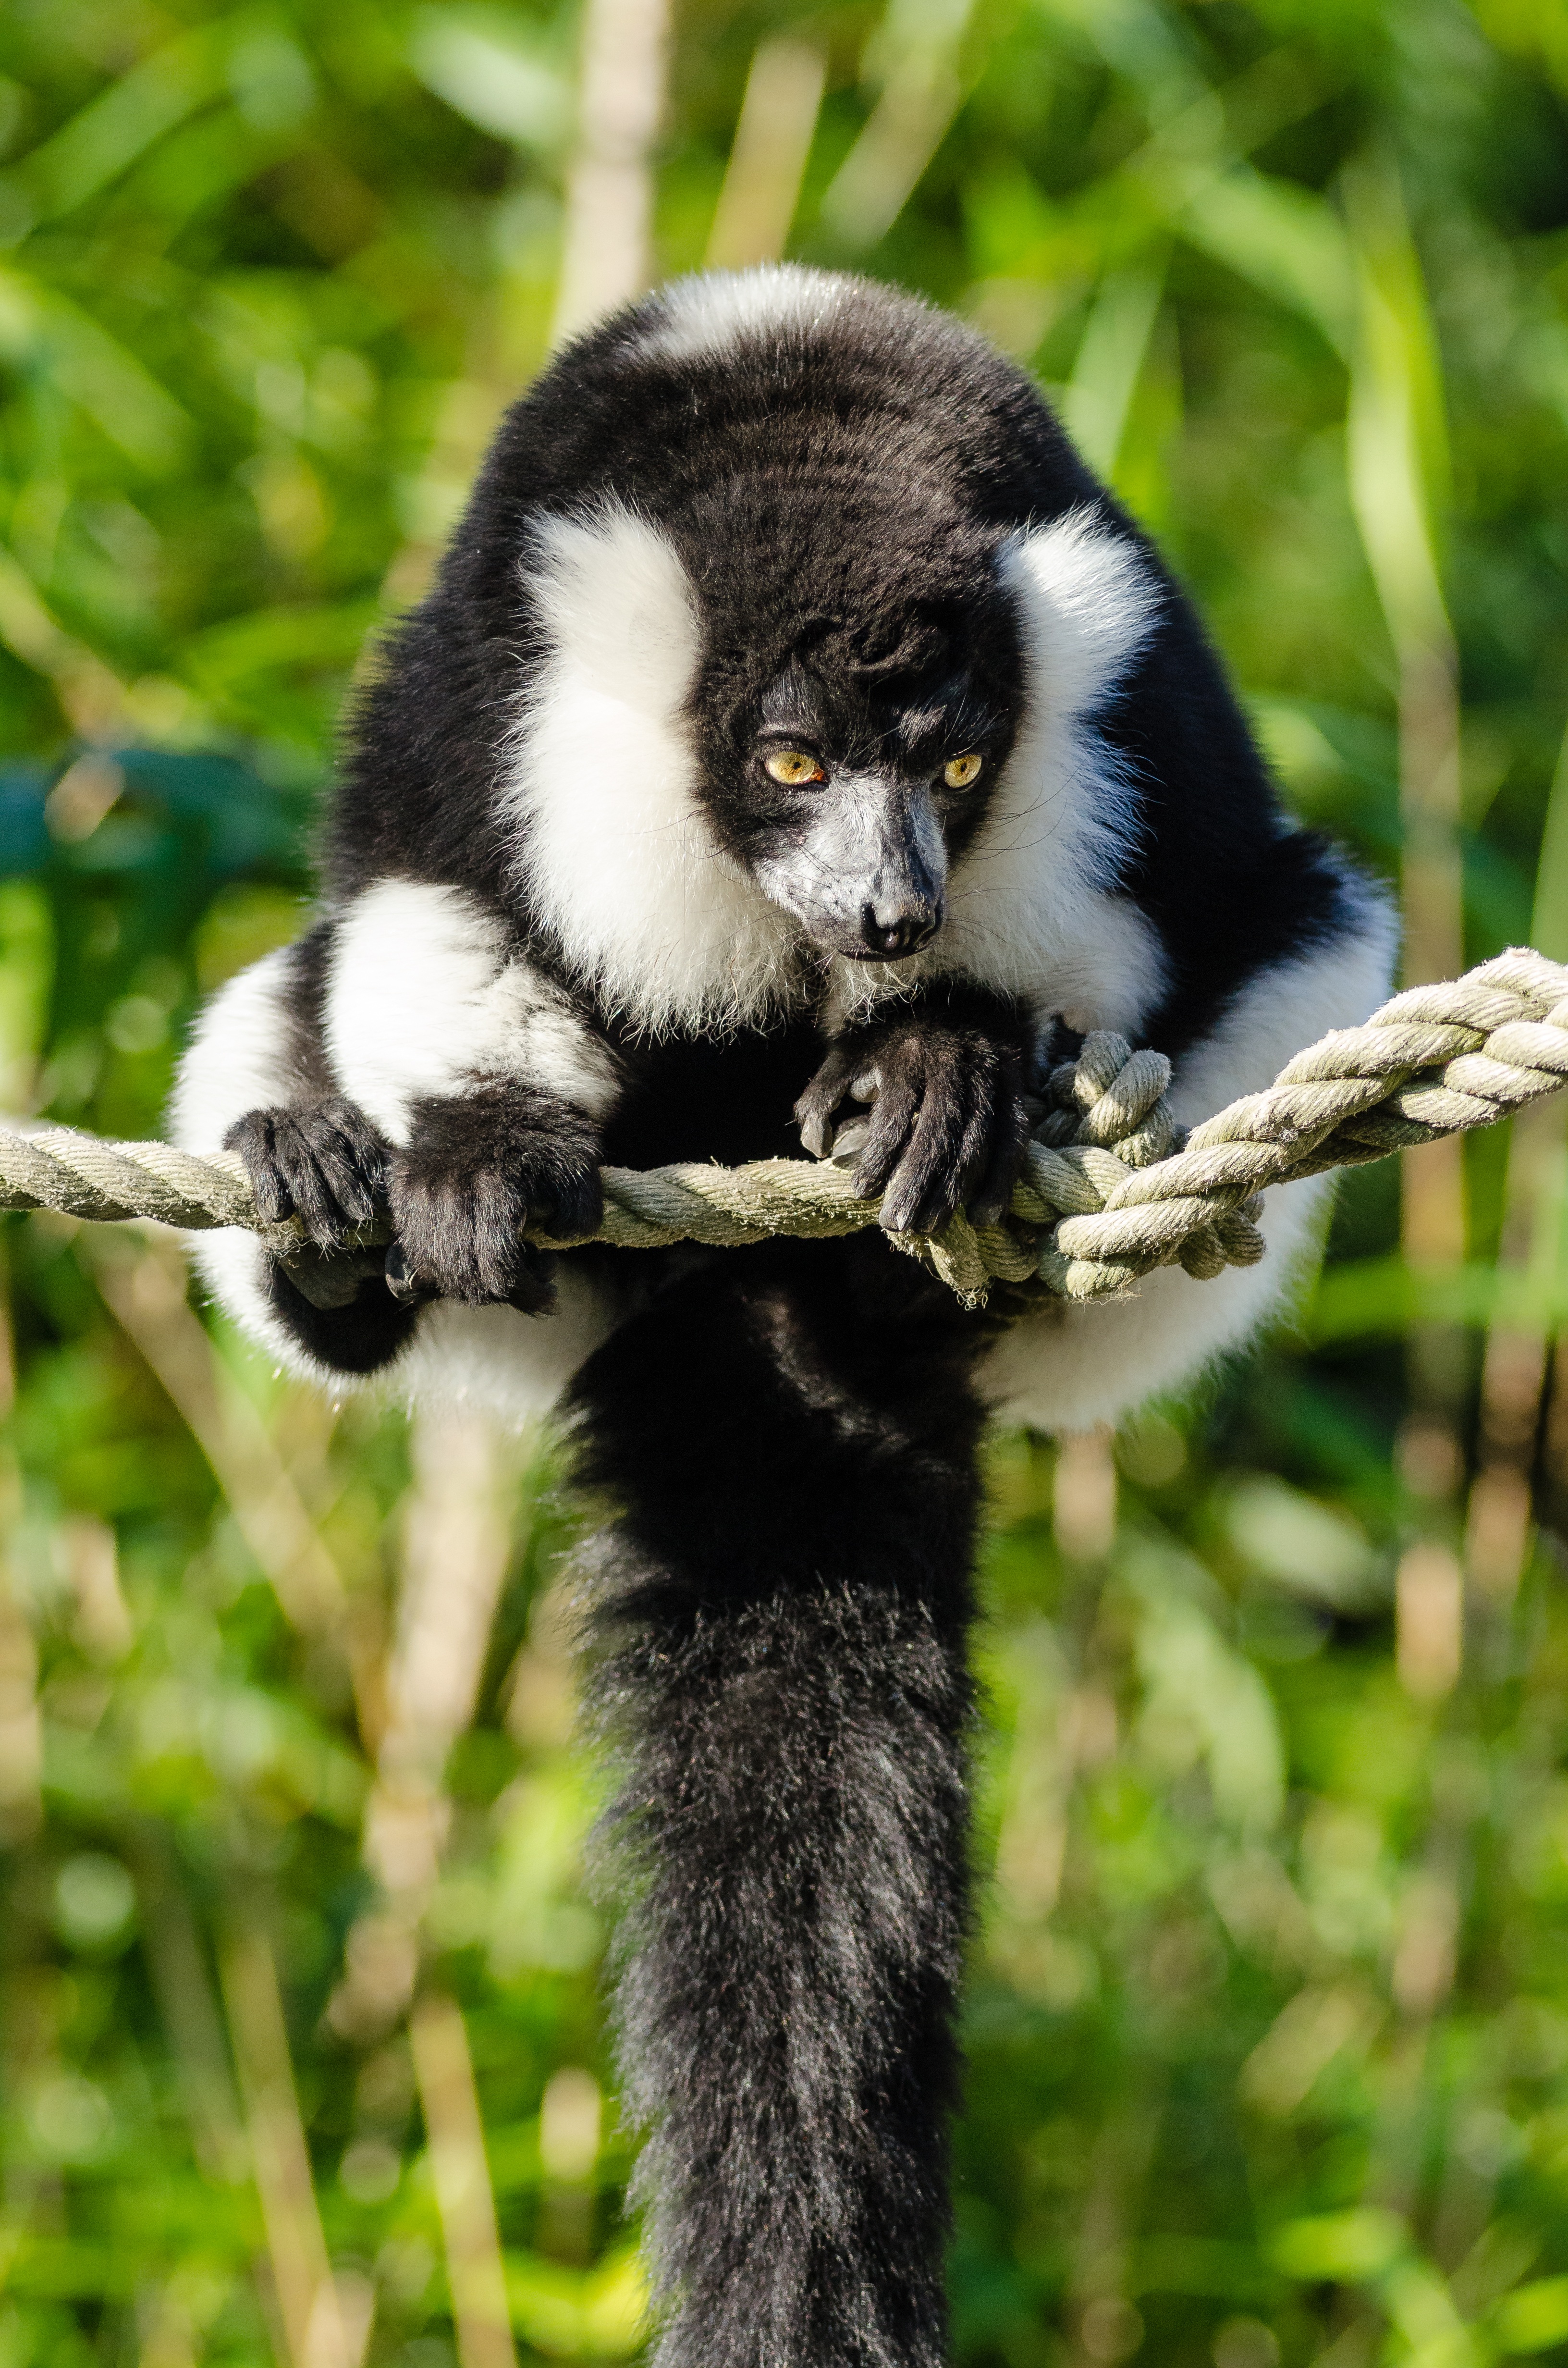
nature, branch, rope, blur, animal, looking, wildlife, fur, beak, mammal, fauna, primate, close up, wild animal, eyes, tail, furry, endangered, vertebrate, lemur, animal photography, new world monkey, ruffed lemur